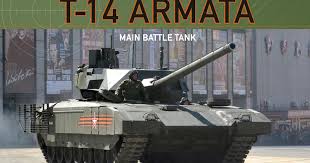
Label: T-14